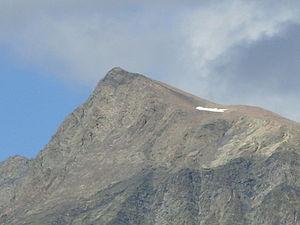
vieux chaillol
Le Vieux Chaillol est un sommet des Alpes dans le massif des Écrins. Il culmine à 3 163 mètres, dominant le Champsaur et le Valgaudemar méridional. Il fait partie du parc national des Écrins, attention donc à la règlementation en vigueur.